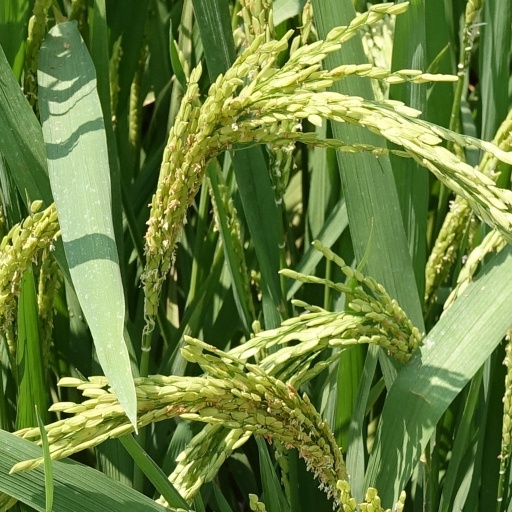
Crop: rice